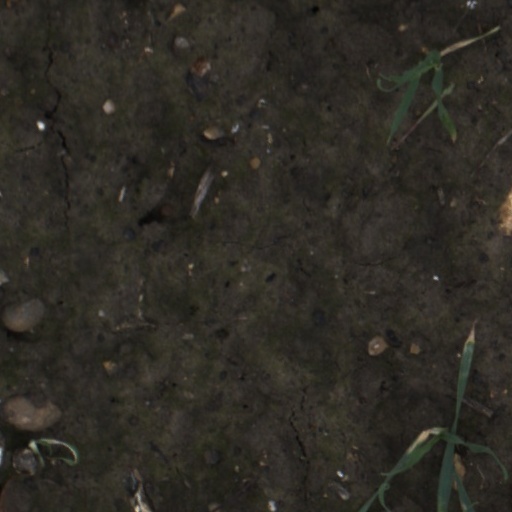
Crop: wheat